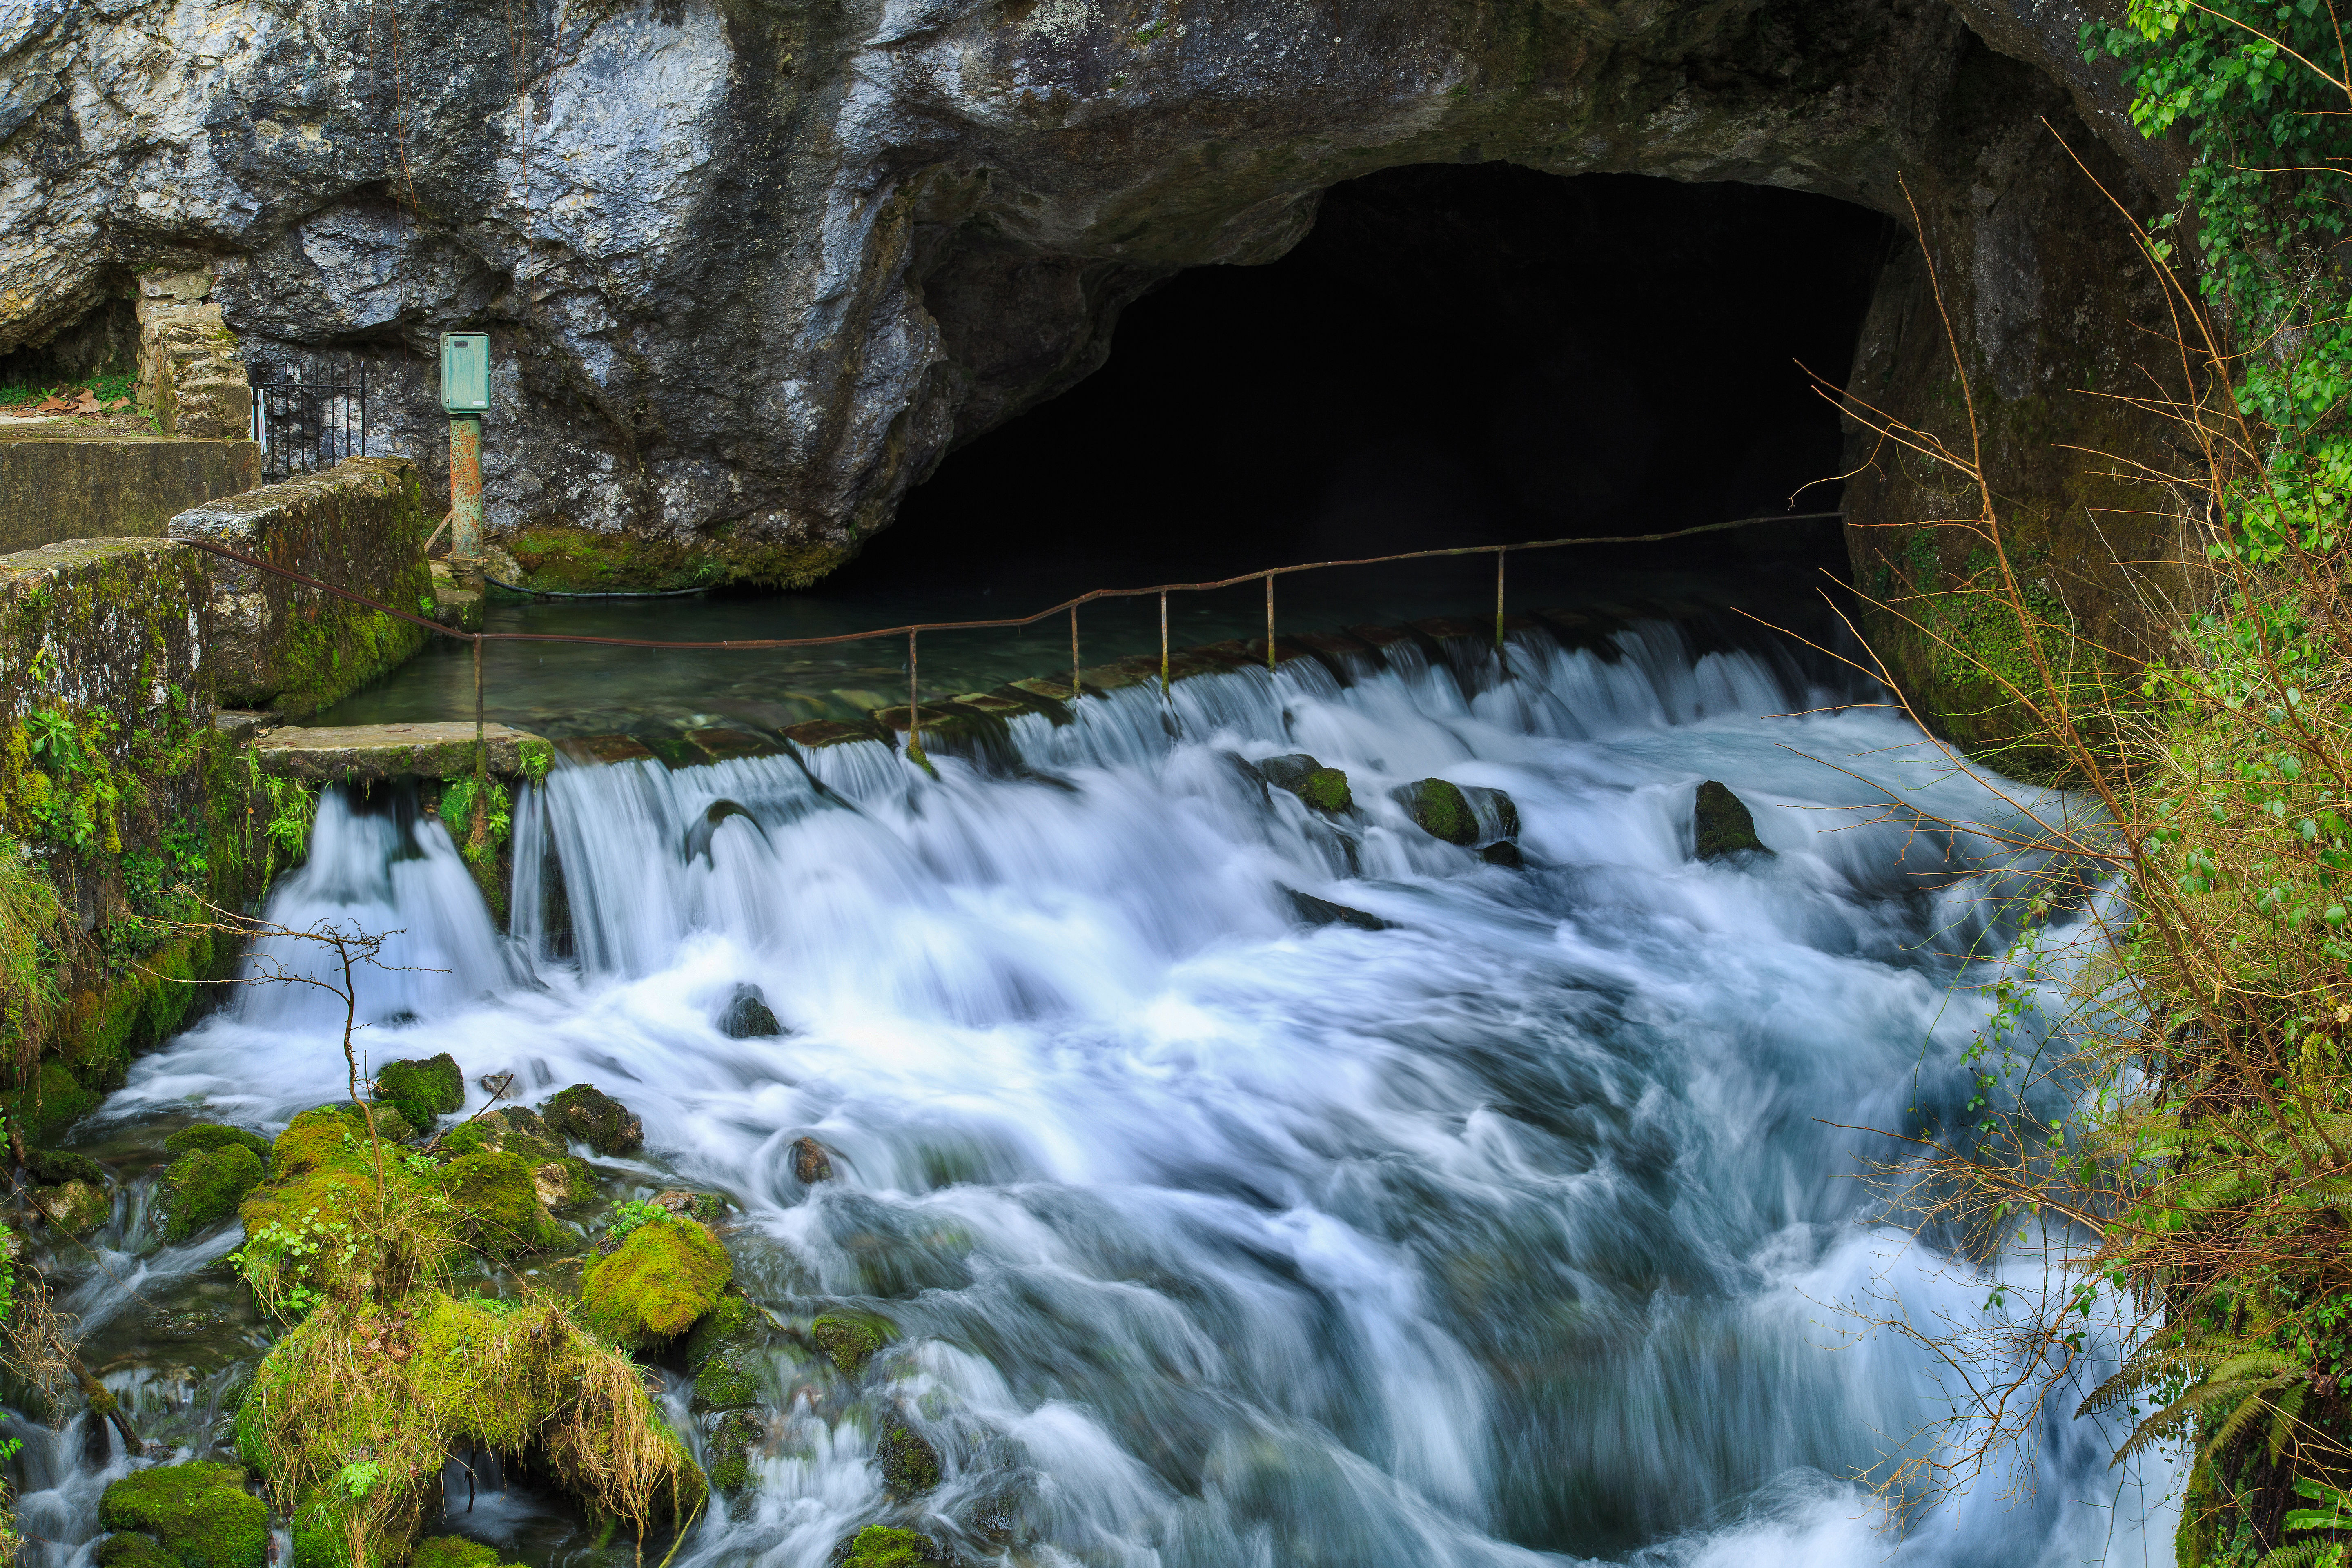
water, waterfall, river, stream, cascade, autumn, rapid, body of water, cool image, de, la, fontaine, wasserfall, longexposure, i, water feature, riviere, watercourse, fontestorbes, landform, geographical feature